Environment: real
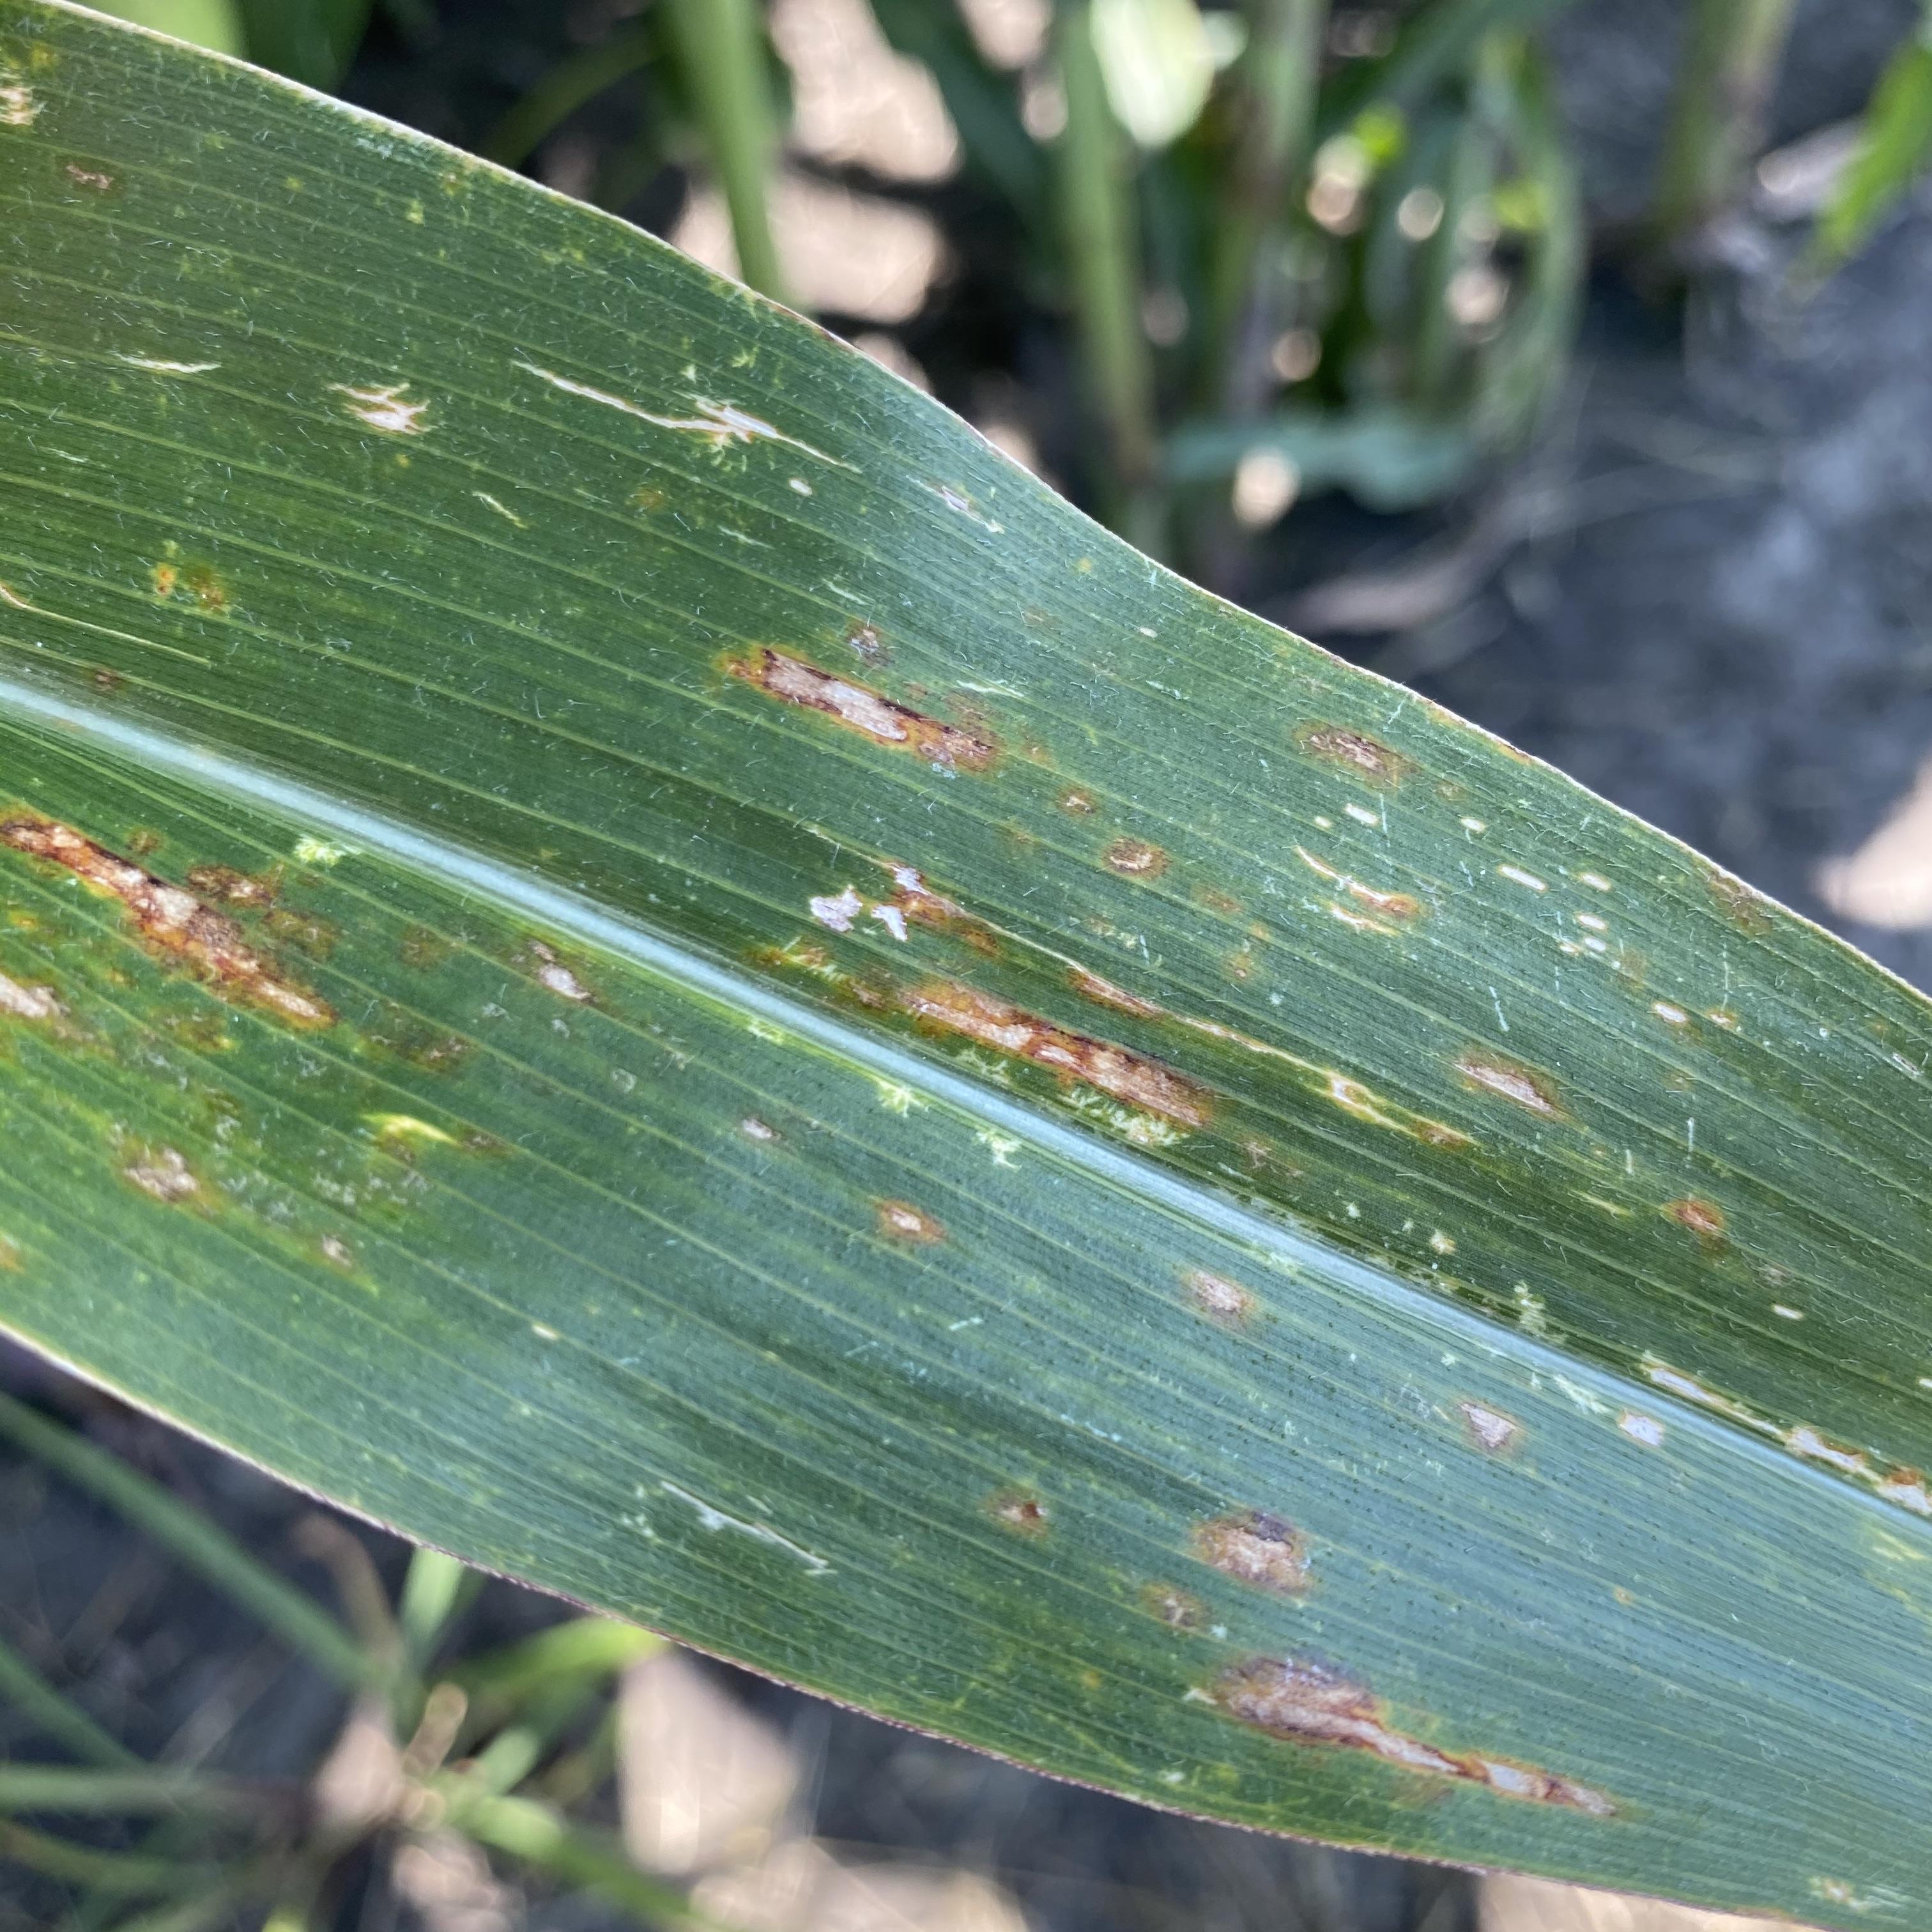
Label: gray_leaf_spot